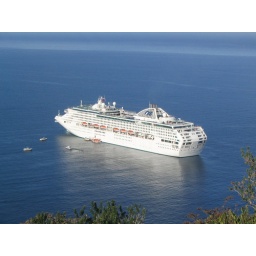
view of ship from top of hill in Catalina